Suzhou

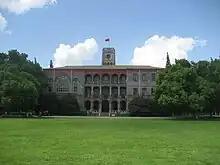
Soochow University

Suzhou is on the Shanghai-Nanjing corridor which carries three parallel railways. Suzhou railway station, near the city center, is among the busiest passenger stations in China. It is served by the Beijing–Shanghai railway (mostly "conventional" trains to stations throughout China) and the Shanghai-Nanjing intercity railway (high-speed D- and G-series trains providing frequent service primarily between Shanghai and Nanjing). It takes only 25 minutes to reach Shanghai railway station on the fastest G-series trains and less than 1 hour to Nanjing.